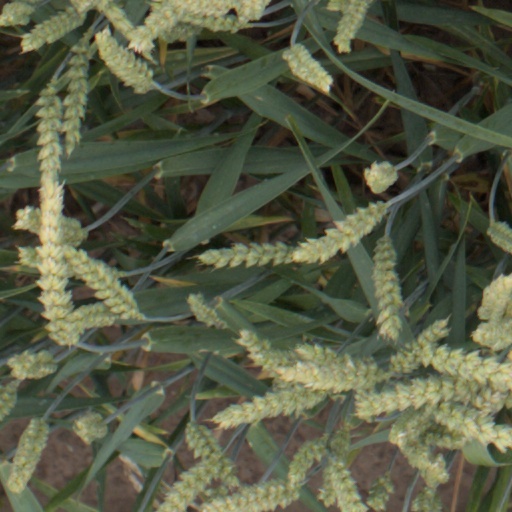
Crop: wheat